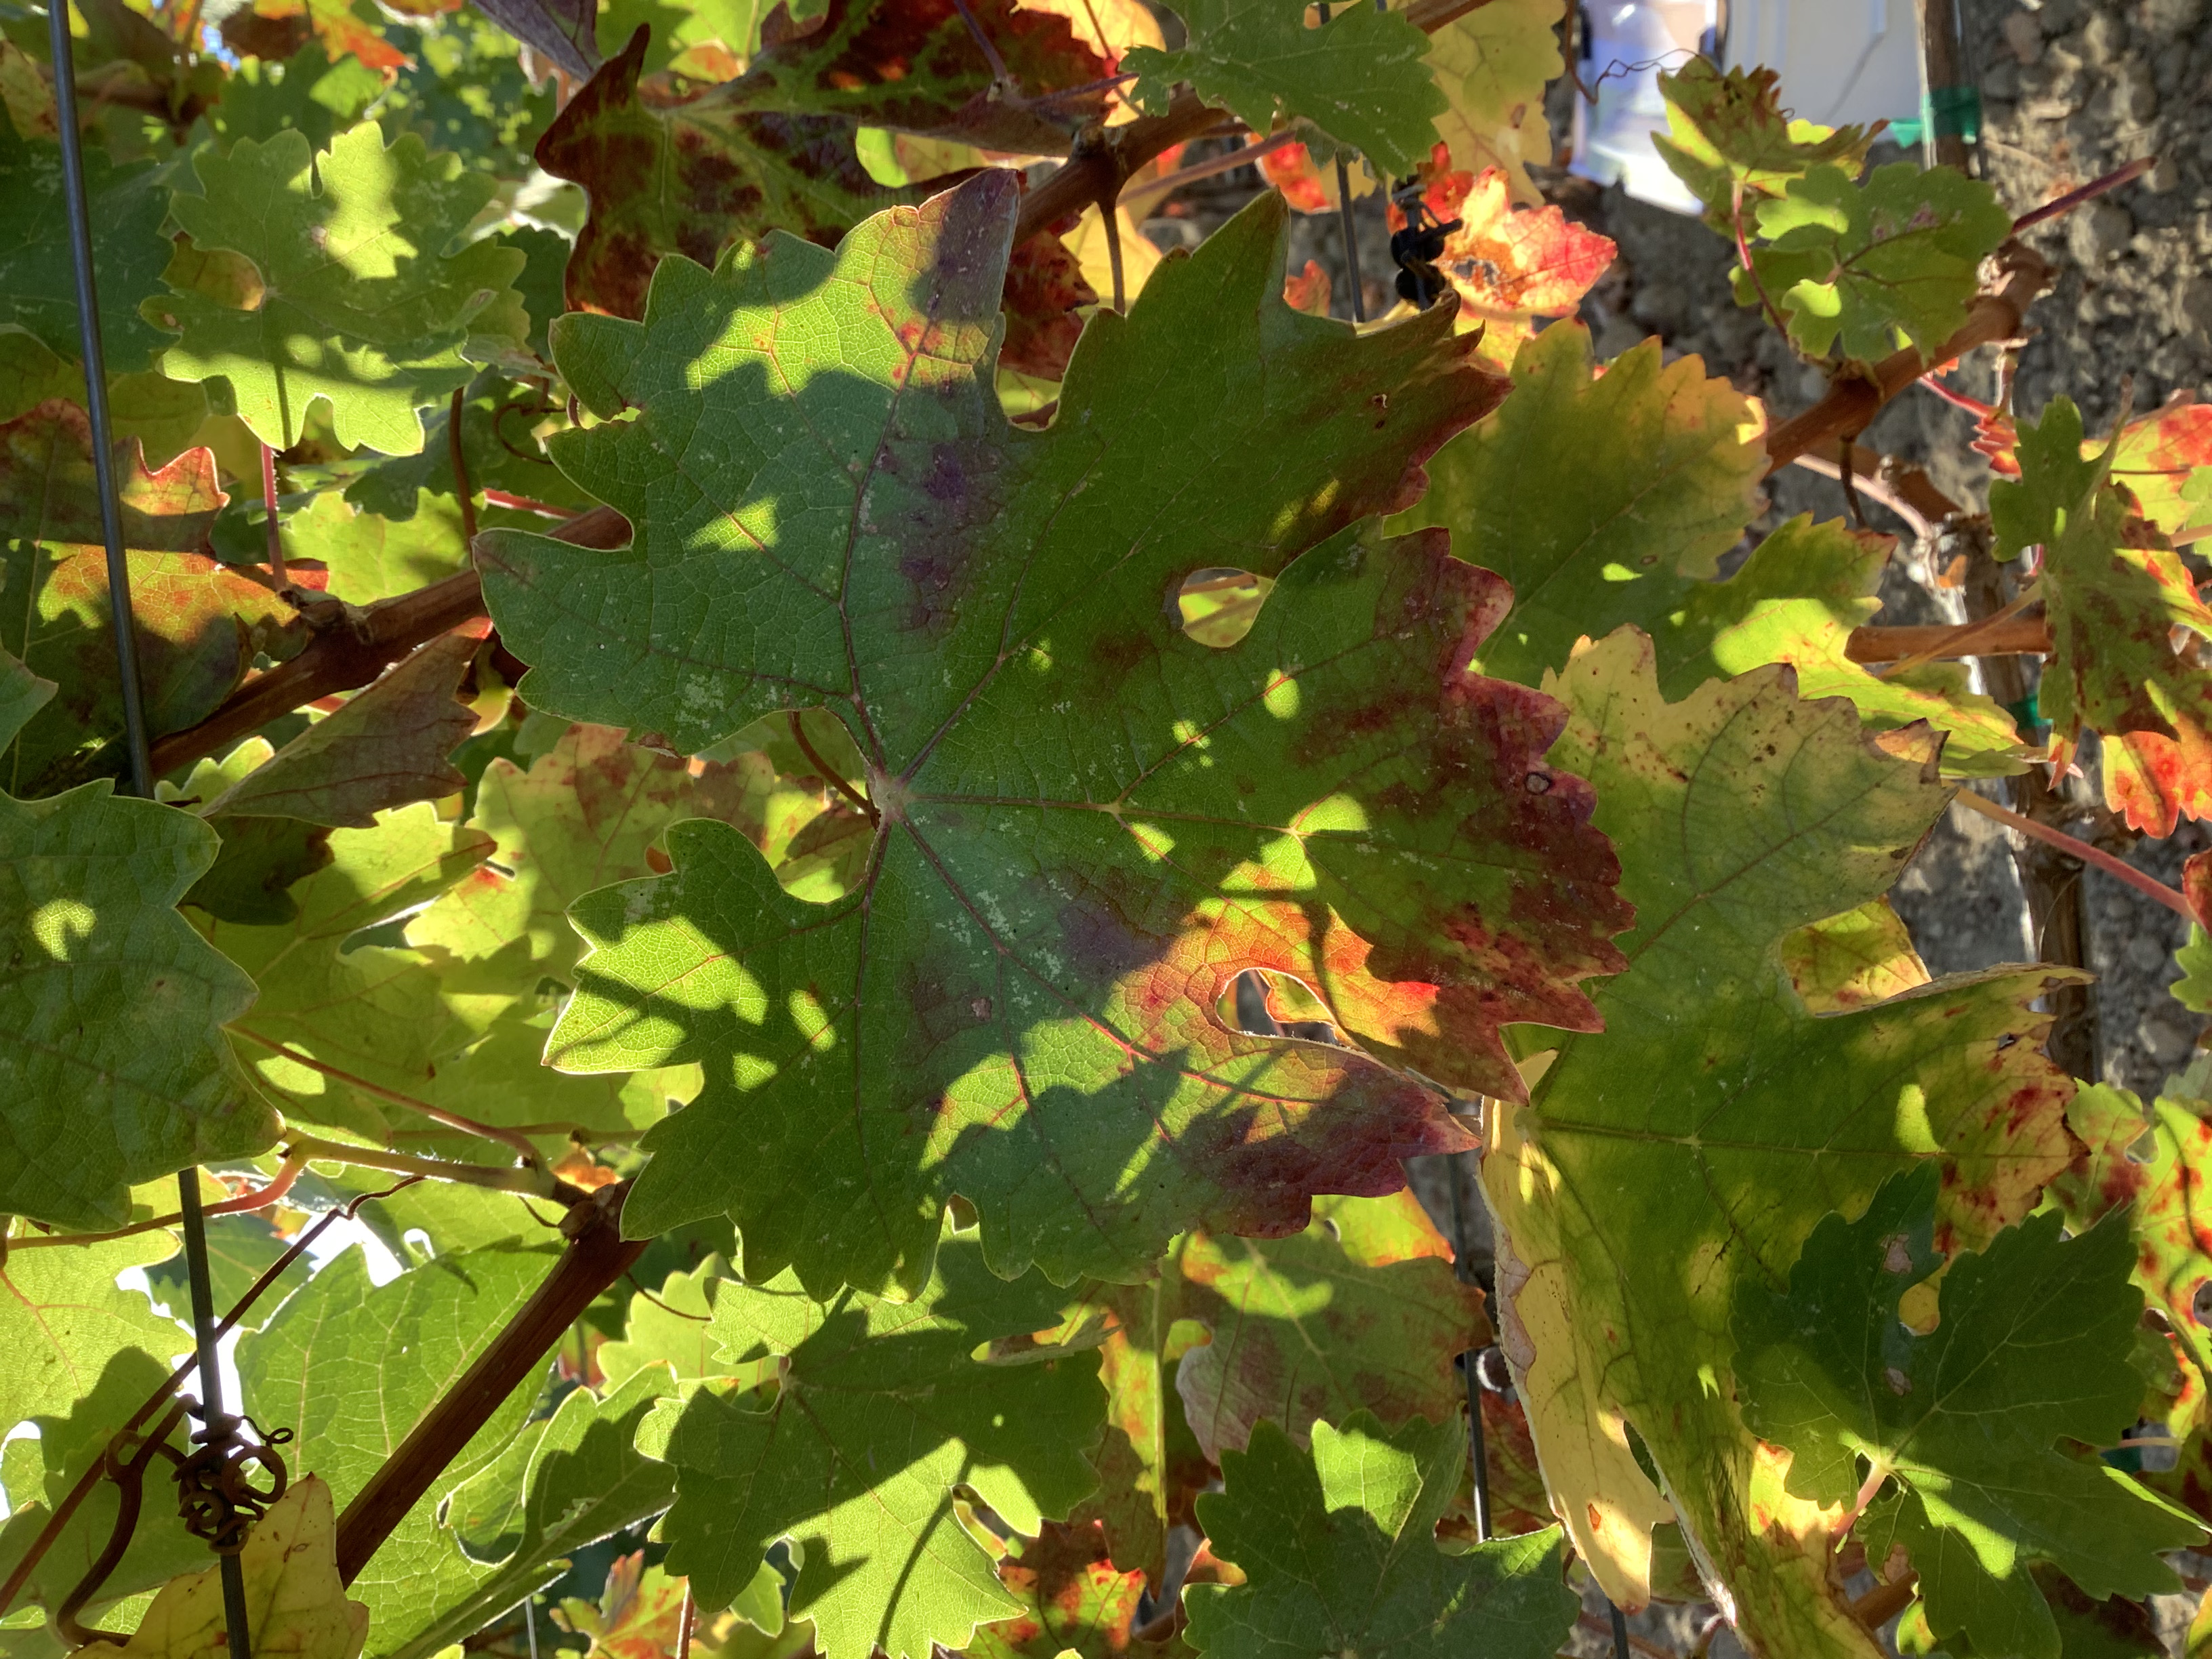
Label: Red Blotch